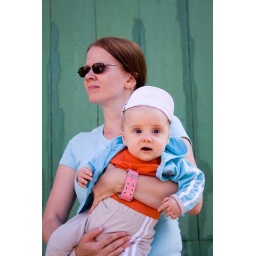
My son and petra in front of some old wooden house in the city of Porvoo